G. Rösler

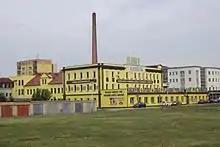
Pianoforte manufacture G. Rösler in Böhmisch Leipa (Česká Lípa)

G. Rösler is a piano manufacturer established in Česká Lípa, Bohemia in 1878 by Gustav Rösler. The pianos bore his full name, appearing in Gothic script.